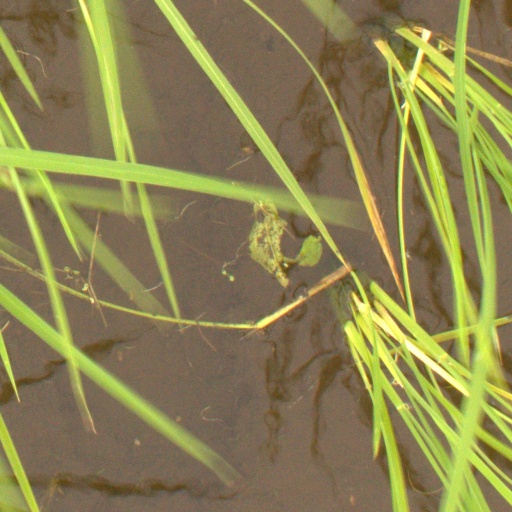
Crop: rice